Jack McClelland (tournament director)

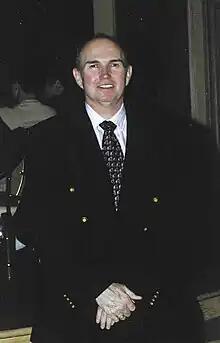
Tournament Director Jack McClelland

Jack McClelland (born 1951) is a poker tournament director and poker player who has had a career in poker operations for more than forty years. He was the WSOP tournament director in the 1980s, and was the tournament director of the Bellagio poker room from 2002 to 2013. In 2014, he was inducted into the Poker Hall of Fame.